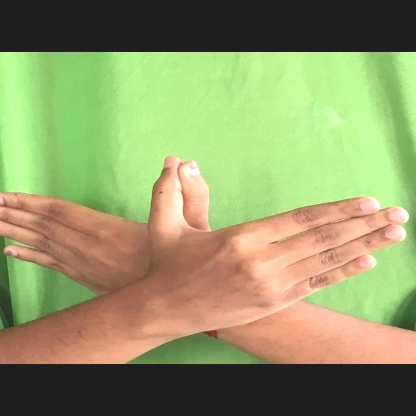
Mudra: Garuda